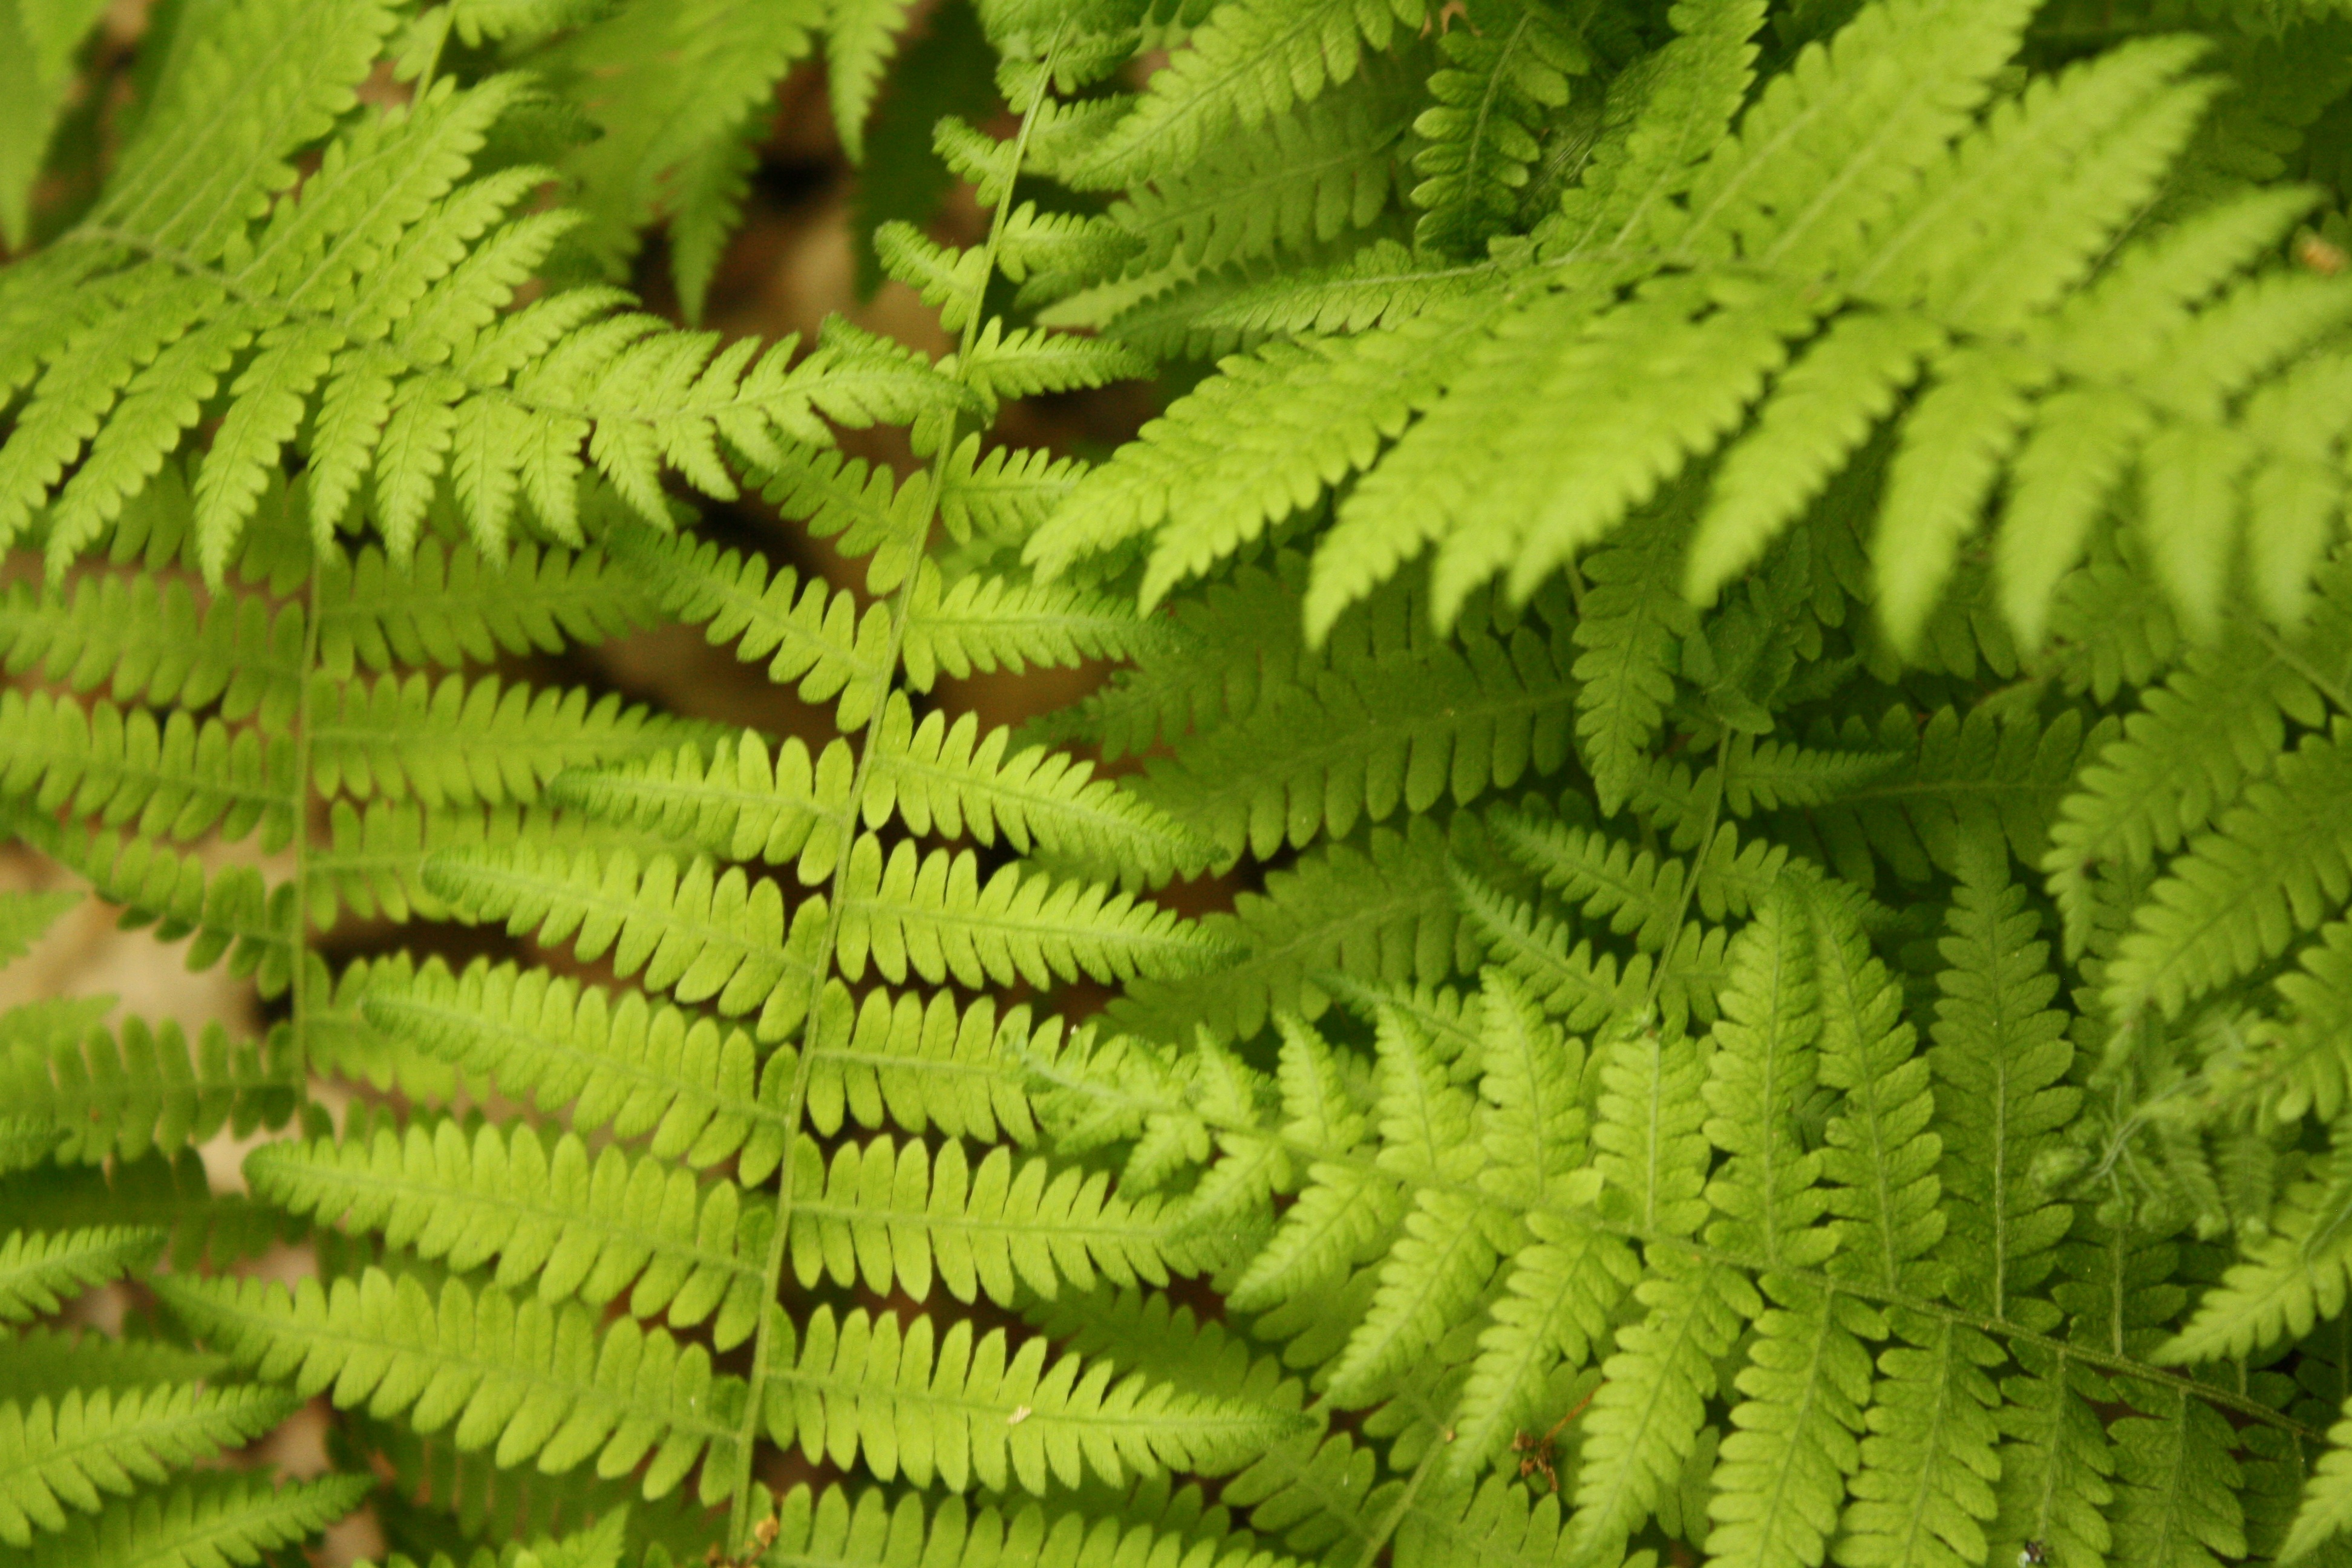
tree, nature, forest, branch, growth, plant, sunshine, stem, texture, leaf, flower, summer, wild, environment, foliage, spring, green, lush, color, natural, fresh, botany, garden, season, fern, life, freshness, leaves, pastel, petals, bright, seasonal, mimosa, bright green, plant stem, land plant, ferns and horsetails, vascular plant, ostrich fern